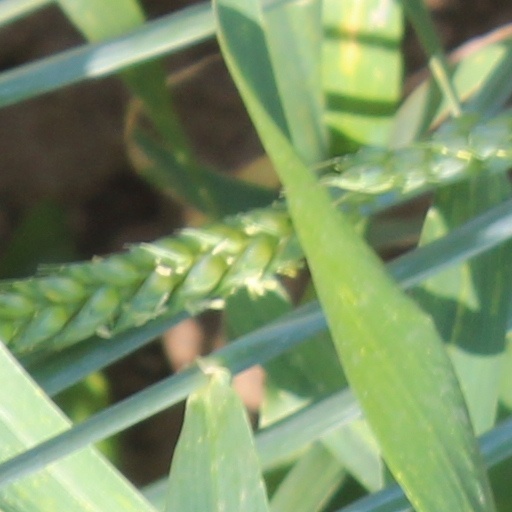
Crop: wheat